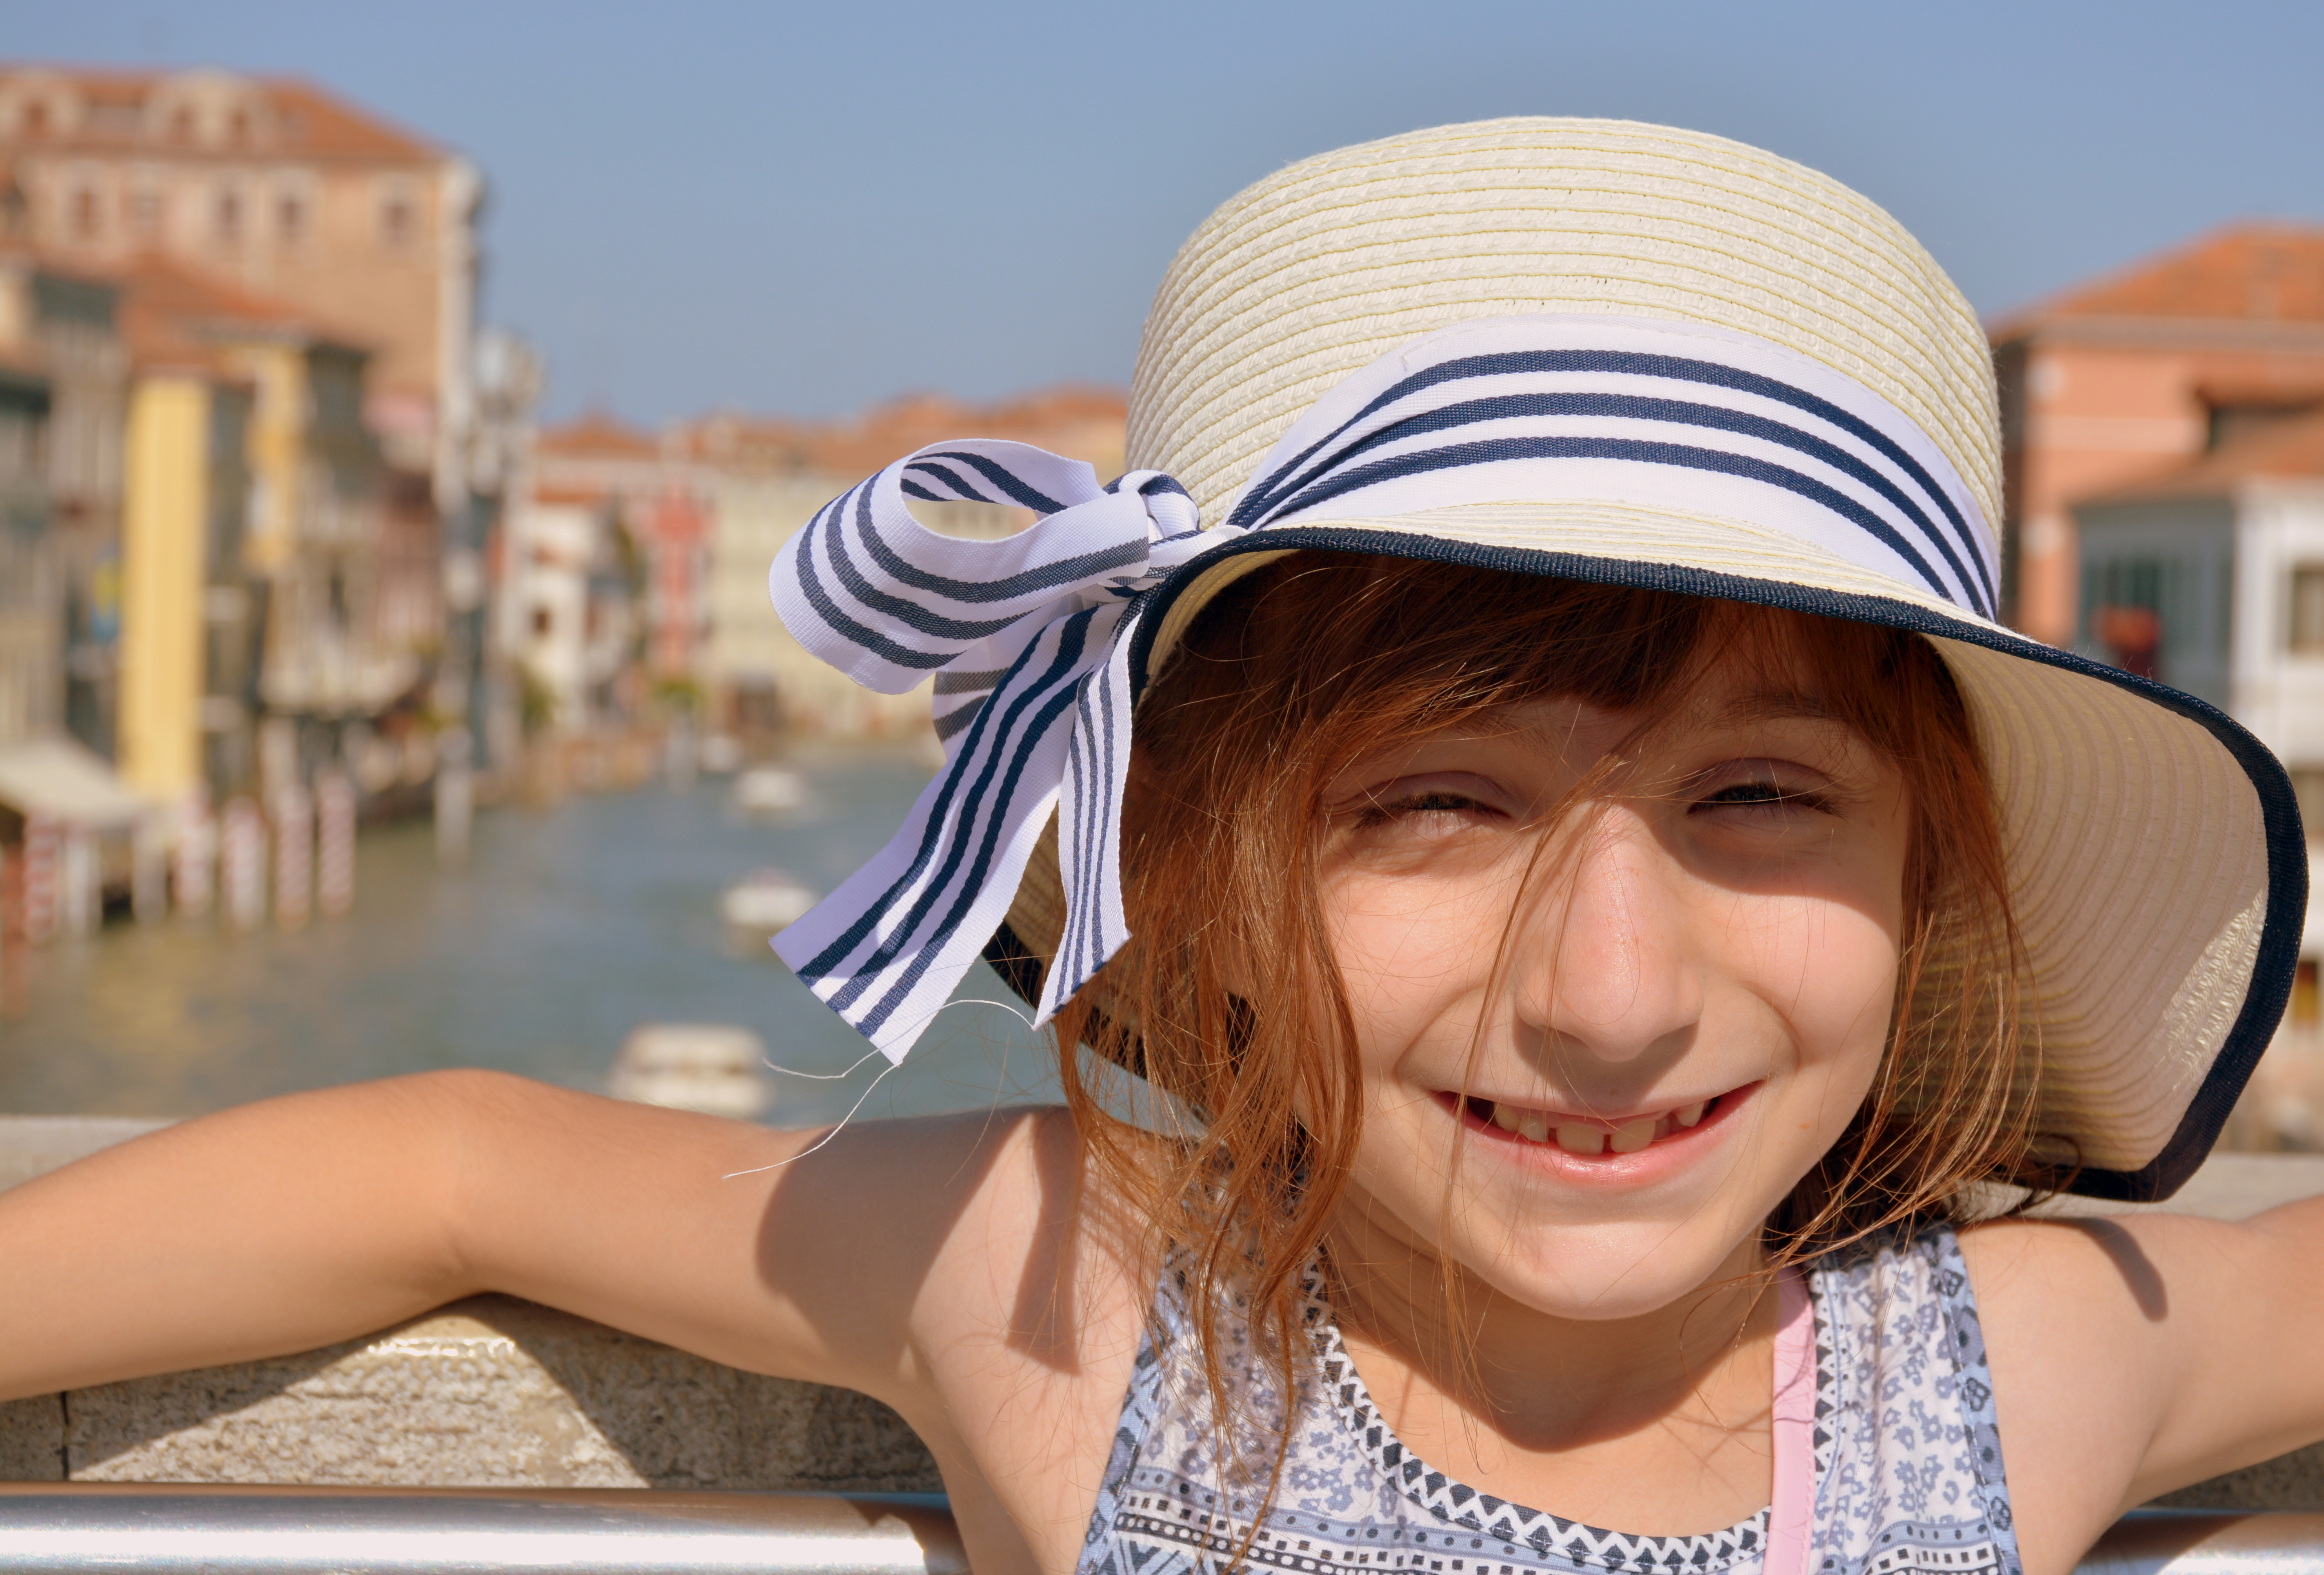
person, girl, kid, cute, vacation, portrait, model, spring, italy, hat, fashion, venice, nikon, clothing, lady, facial expression, smile, face, kids, glasses, head, photograph, skin, beauty, amazing, shot, blond, wonderful, nikond7100, smiley, photo shoot